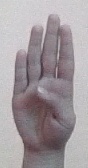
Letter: kaaf